Aircraft industry of Russia

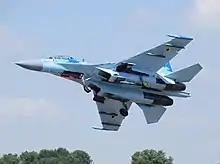
Sukhoi Su-27UB arrives at the 2018 RIAT, England

On the military segment, in 2009 companies belonging to UAC delivered 84 new aircraft and knockdown kits. Over 60 aircraft were modernized or underwent overhaul.